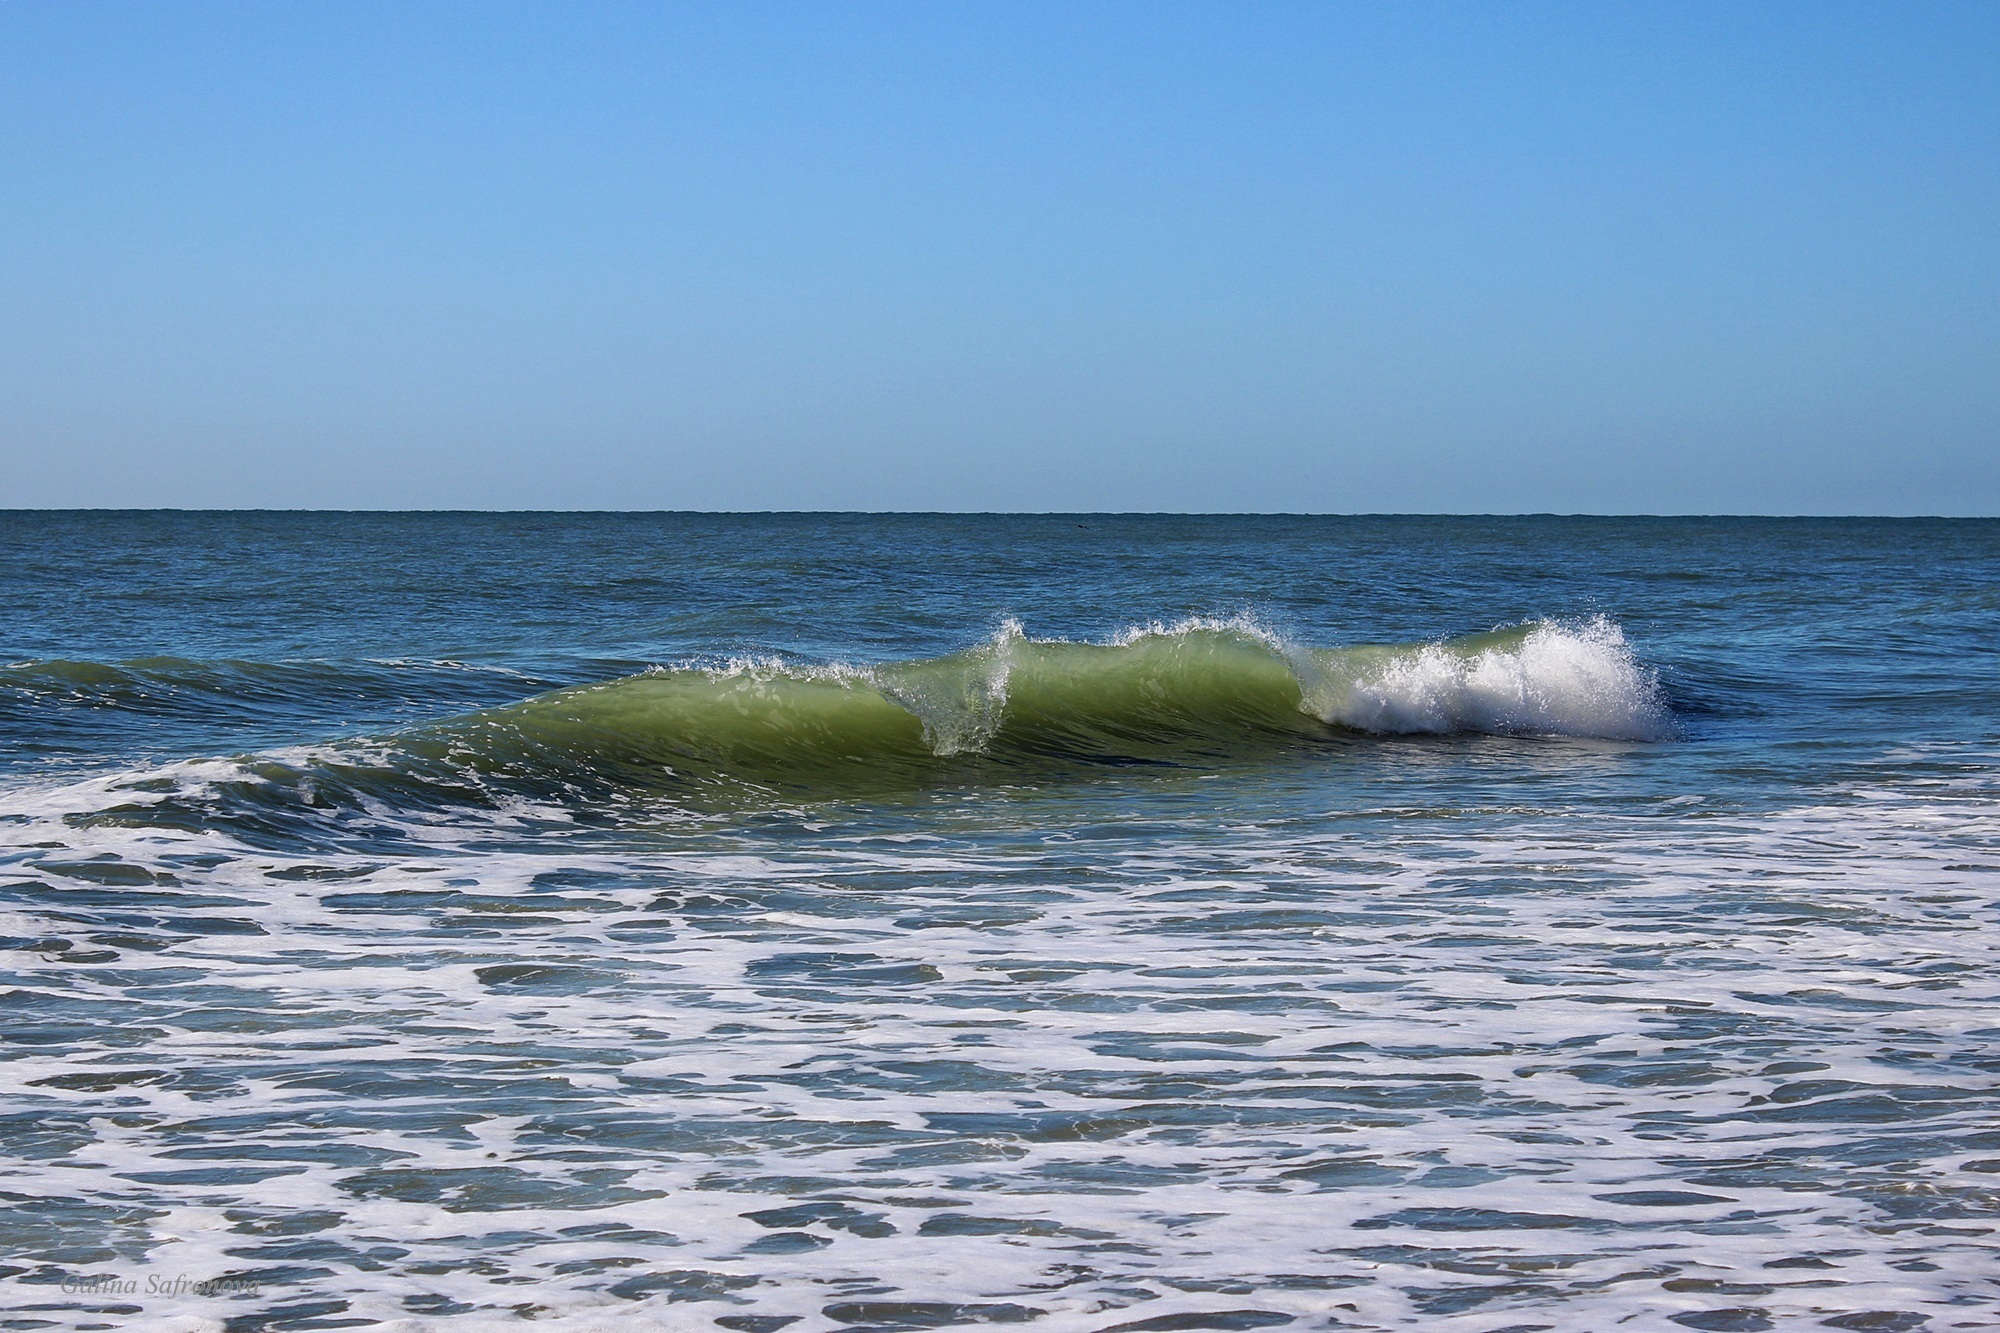
beach, sea, coast, water, nature, ocean, horizon, shore, wave, wind, summer, vacation, usa, holiday, blue, body of water, waves, atlantic, cape, south carolina, myrtle beach, wind wave